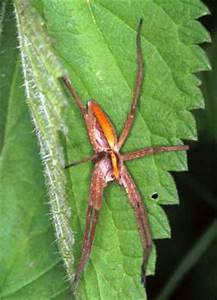
Label: ragno